Sydney Heritage Fleet

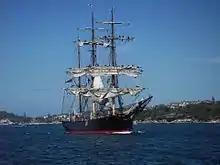
James Craig on Sydney Harbour

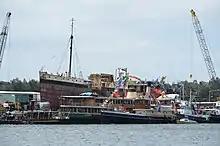
The Sydney Heritage Fleet restoration shipyard at Rozelle Bay, New South Wales. The vessels in the image include the steam tug "Waratah", the harbour ferry "Kanangra", and the pilot vessel "John Oxley".

Sydney Heritage Fleet, is the trading name of Sydney Maritime Museum Ltd., a public company in Sydney, New South Wales, Australia.